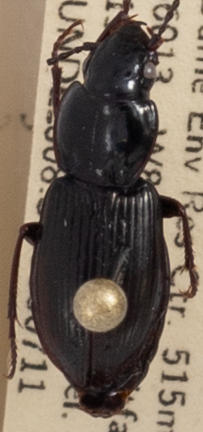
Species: Pterostichus pensylvanicus
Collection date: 2018-07-11 04:00:00
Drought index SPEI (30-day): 1.444
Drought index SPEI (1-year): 1.01
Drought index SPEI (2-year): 2.09